DragonBox Pyra

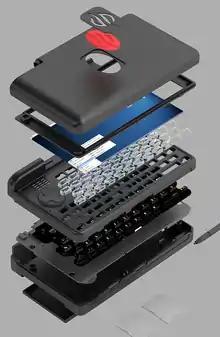
Exploded-view render of the Pyra

Like the predecessor "OpenPandora", the Pyra includes features from several architectures making it a cross between a handheld game console, a subnotebook, a PDA, and a smartphone.